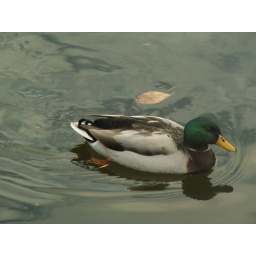
bird in the lake